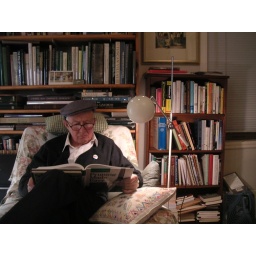
..dad in the &amp;quot;garden book room&amp;quot; at the cullowhee street branch library in asheville n.c.